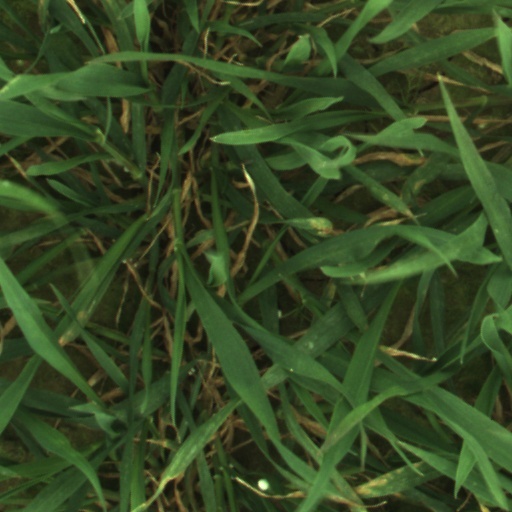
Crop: wheat